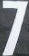
Number: 7